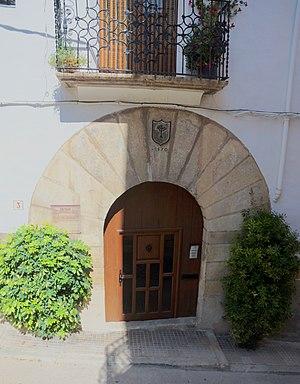
Tivissa, Catalogne: Porte de Ca l'Hostal